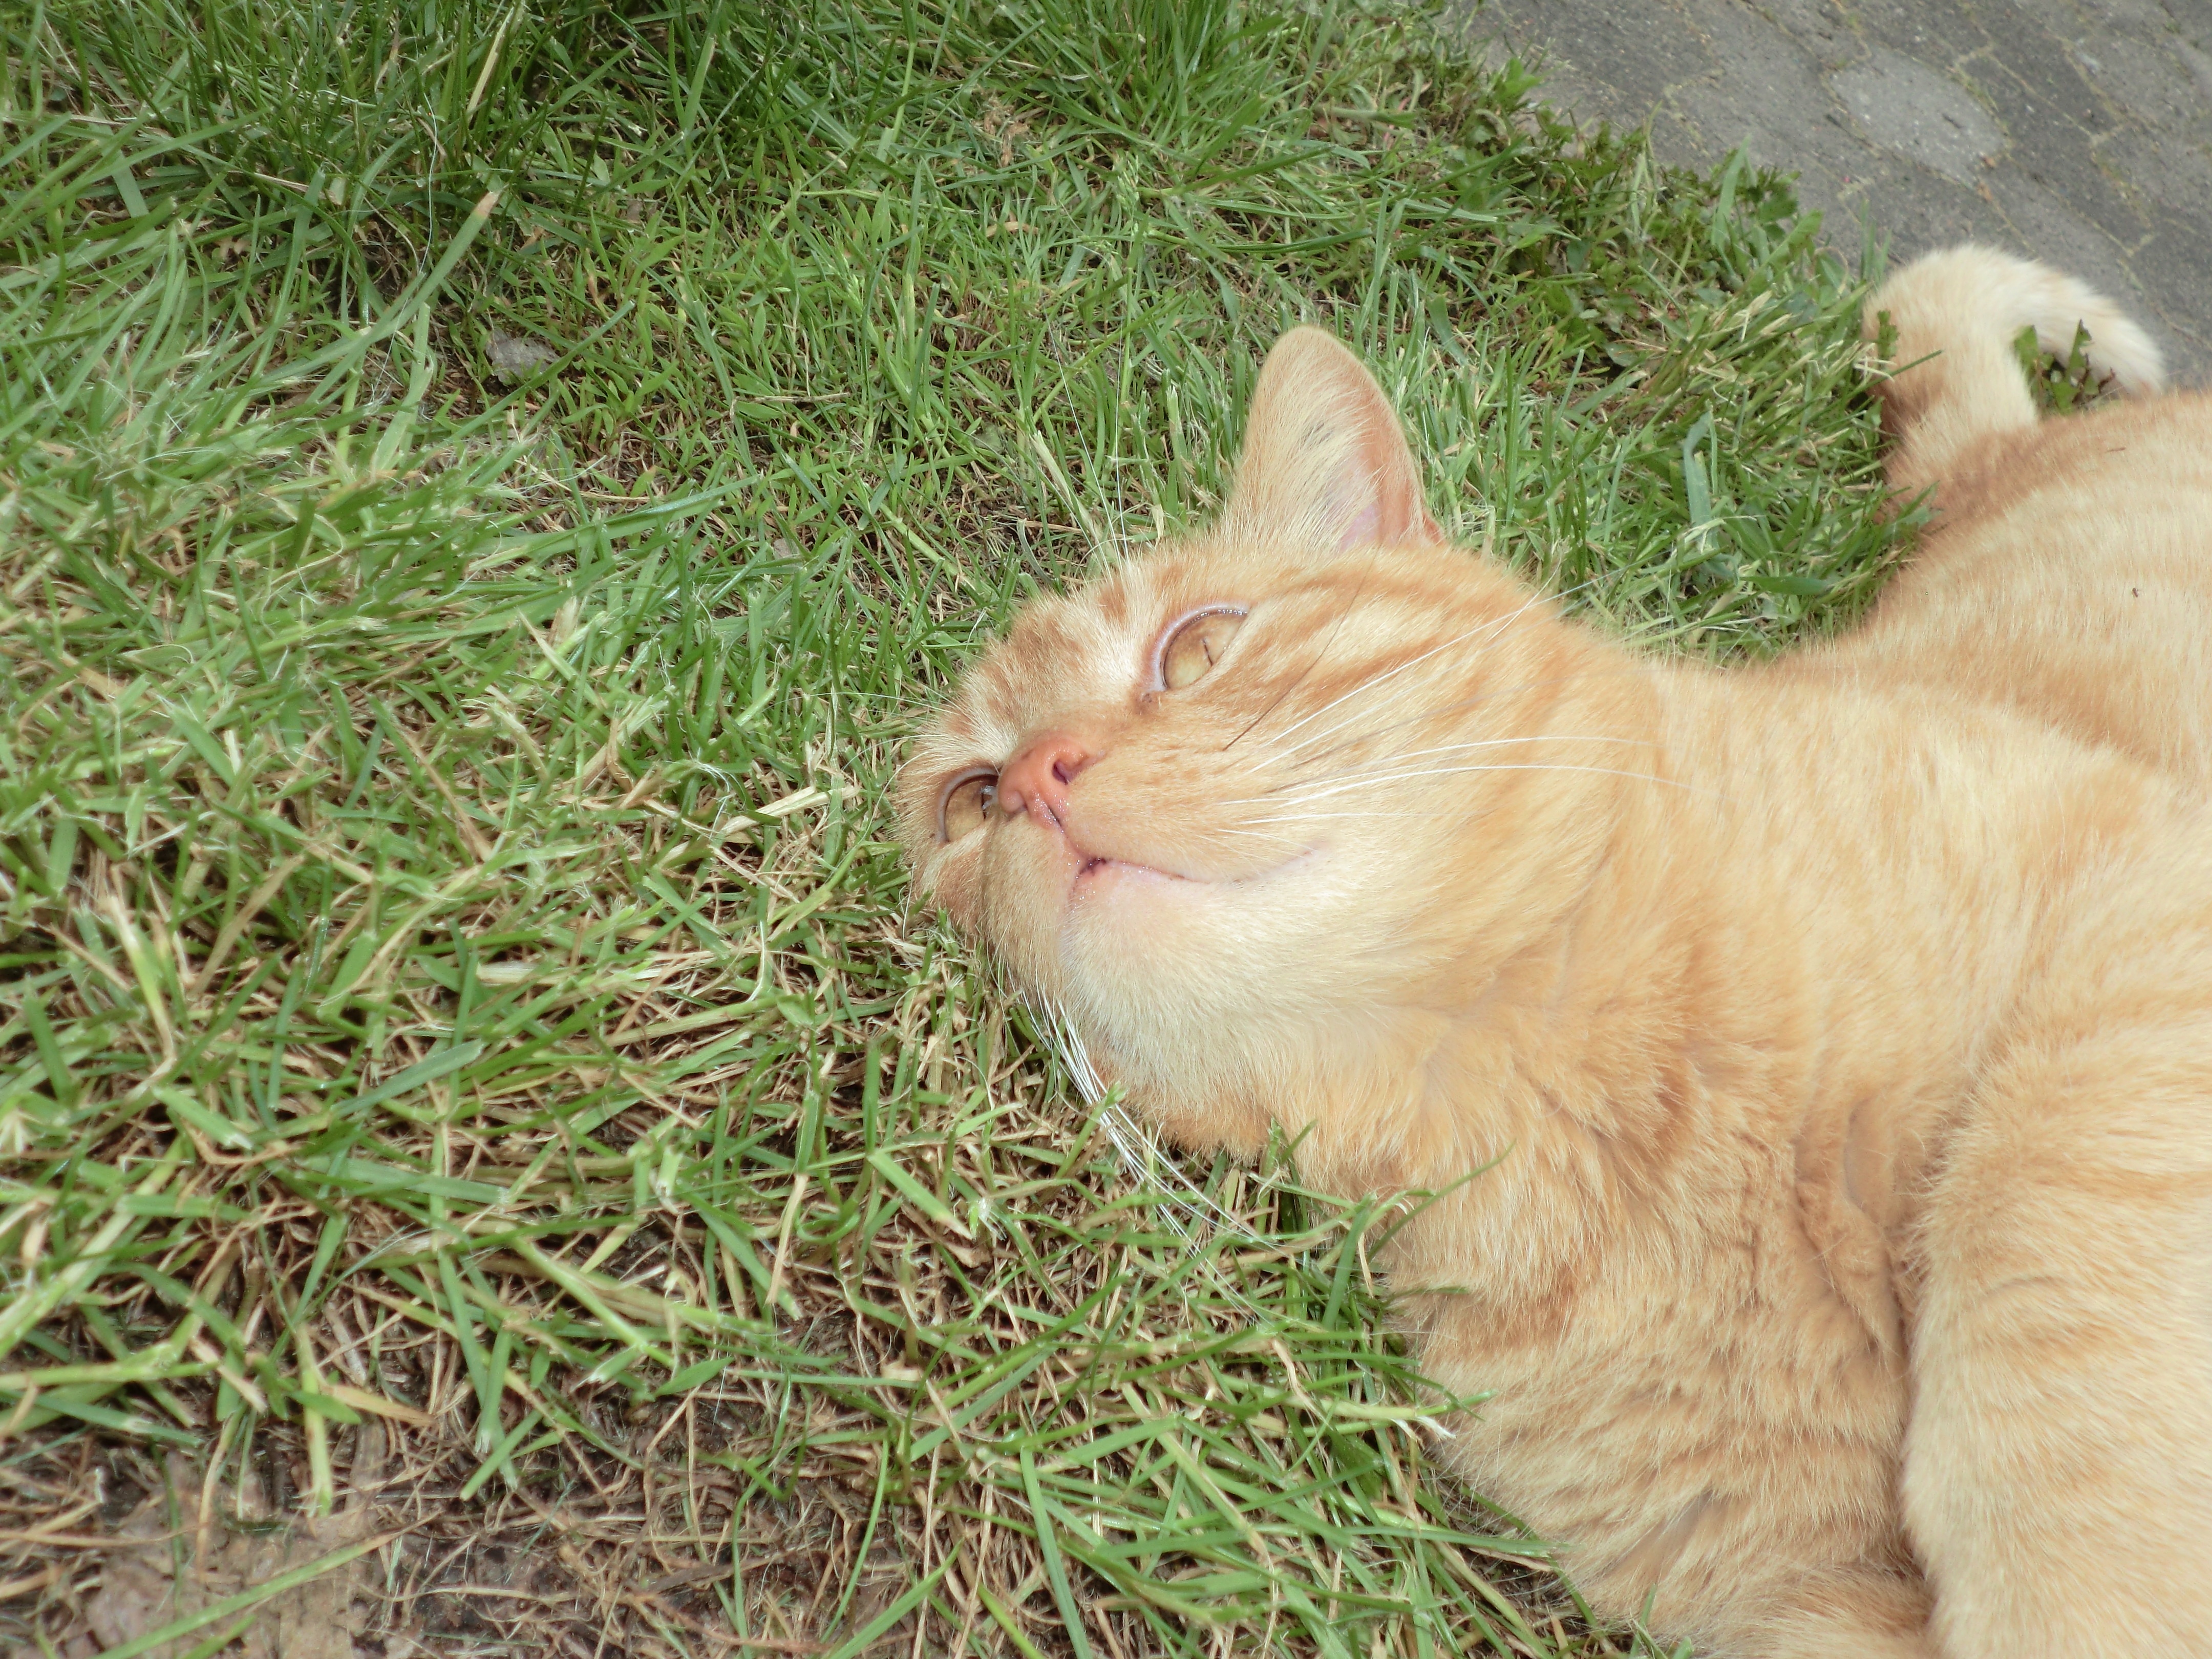
grass, sweet, animal, cute, pet, relax, kitten, cat, mammal, playful, eyes, whiskers, tiger, adidas, vertebrate, domestic cat, dear, charming, young cat, cat portrait, baby cat, grumpy kitten, stubentieger, cat baby, small to medium sized cats, cat like mammal, dog breed group